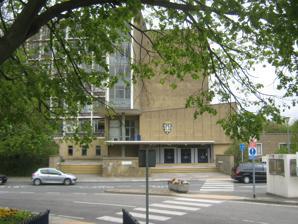
Building: County Hall, Durham
Country: United Kingdom
Year built: 1963
County building in Durham, County Durham, England County Hall, Durham Entrance to County Hall County Hall Location within County Durham General information Architectural style Brutalist style Address Aykley Heads, Durham Country United Kingdom Coordinates 54°47′09″N 1°35′06″W / 54.7859°N 1.5850°W / 54.7859; -1.5850 Completed 1963 Design and construction Architect(s) Sir Basil Spence County Hall is a municipal building at Aykley Heads in Durham , County Durham , England. It is the headquarters of Durham County Council . History Predecessor and construction Main article: Shire Hall, Durham In the first half of the 20th century Durham County Council was based at the Shire Hall in Old Elvet, Durham. After deciding the Shire Hall was inadequate for their needs, county leaders chose to procure a new county headquarters: the site selected had previously been open land forming part of the Aykley Heads Estate which centred around an 18th century mansion that had been built and occupied by the Dixon-Johnson family. Work on the new building began in 1960: it was designed by Sir Basil Spence in the Brutalist style , was built by John Laing & Son at a cost of £2.75 million and was officially opened by the Duke of Edinburgh on 14 October 1963. The design for the seven-storey building involved continuous bands of glazing with exposed concrete beams above and below: a large mosaic mural depicting local scenes was designed by Clayton and Gelson and installed on the face of the building. Internally, the principal room was the council chamber; a memorial to county council staff who had died in the First and Second World Wars was recovered from the Shire Hall and installed outside the new council chamber. Rejected successors In March 2019, the County Council approved a proposal to move to a smaller new-build facility on the Sands car park at Freeman's Place in the centre of Durham. The building works, carried out by Kier Group at a cost of £50 million, were completed in March 2022. Richard Holden , Conservative member of parliament for North-West Durham , described the new council headquarters as a 'vanity project', questioning the suitability of the location as well as tax increases and cuts to services used to pay for the development. The Labour council leadership that ordered the new building was replaced by a Conservative -led coalition after the 2021 local elections , the decision was made to sell the new building to Durham University for £84 million as a new home for Durham University Business School and instead to build a new civic centre on the existing site in Aykley Heads, a proposal later also rejected. Relocations before demolition The county council announced plans in 2019 to move the county archives from County Hall to a new history centre at Mount Oswald . Works of art in the building included a painting, 30.75 feet (9.37 m) long and 5.66 feet (1.73 m) high, by Norman Cornish , depicting a miners' gala, which was located in the entrance hall. In March 2020, it was relocated to Bishop Auckland Town Hall . Of around 1,850 staff based at County Hall in 2020, 1,000 were to be based at the new HQ and approximately 850 were to relocate to four council office sites being developed across the county in Crook , Meadowfield , Seaham and Spennymoor . Redevelopment In 2019 the Council planned to demolish County Hall as part of a masterplan to redevelop the wider site at Aykley Heads as a business park with supporting retail, financial and professional, food and drink, non-residential institutions, and assembly and leisure uses, with associated landscaping, multi-storey and surface car parking. As of 2023, the plans were to redevelop the site as part of an innovation district. Replacement Rivergreen centre In 2023, it was announced that plans to build a new civic centre on the current site would not go ahead and that the council now planned to buy the nearby Rivergreen building and redevelop it as a new council HQ from 2025. The building was built in 2006 and was the place where Atom Bank was founded. References Wikimedia Commons has media related to County Hall, Durham .